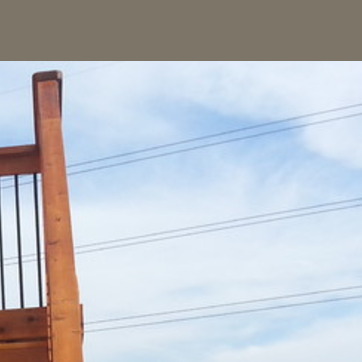
Material: sky